The Pop Out: Ken & Friends

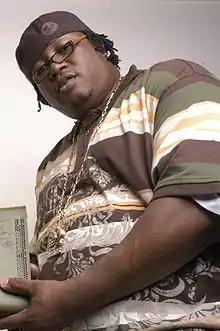

The Pop Out was presented by PGLang—Lamar's creative company—and Free Lunch. Anschutz Entertainment Group (AEG) promoted the event under their AEG Presents banner. Lamar previously worked with Tim Hinshaw, the founder and chief executive officer of Free Lunch, on the concert film "" (2022) during Hinshaw's tenure as Amazon Music's head executive of hip hop and R&B.